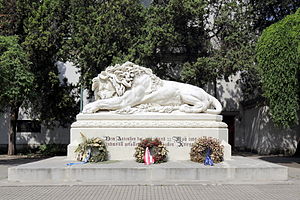
Aspern
Løvestatuen i Aspern til minde om slaget mod Napoleon
Aspern var indtil 1904 en selvstændig kommune og er i dag en bydel i Østrigs hovedstad Wien i 22. Bezirk. Aspern er endvidere én af Wiens 89 Katastralgemeinden. En lille del af Aspern ligger i 2. Bezirk.